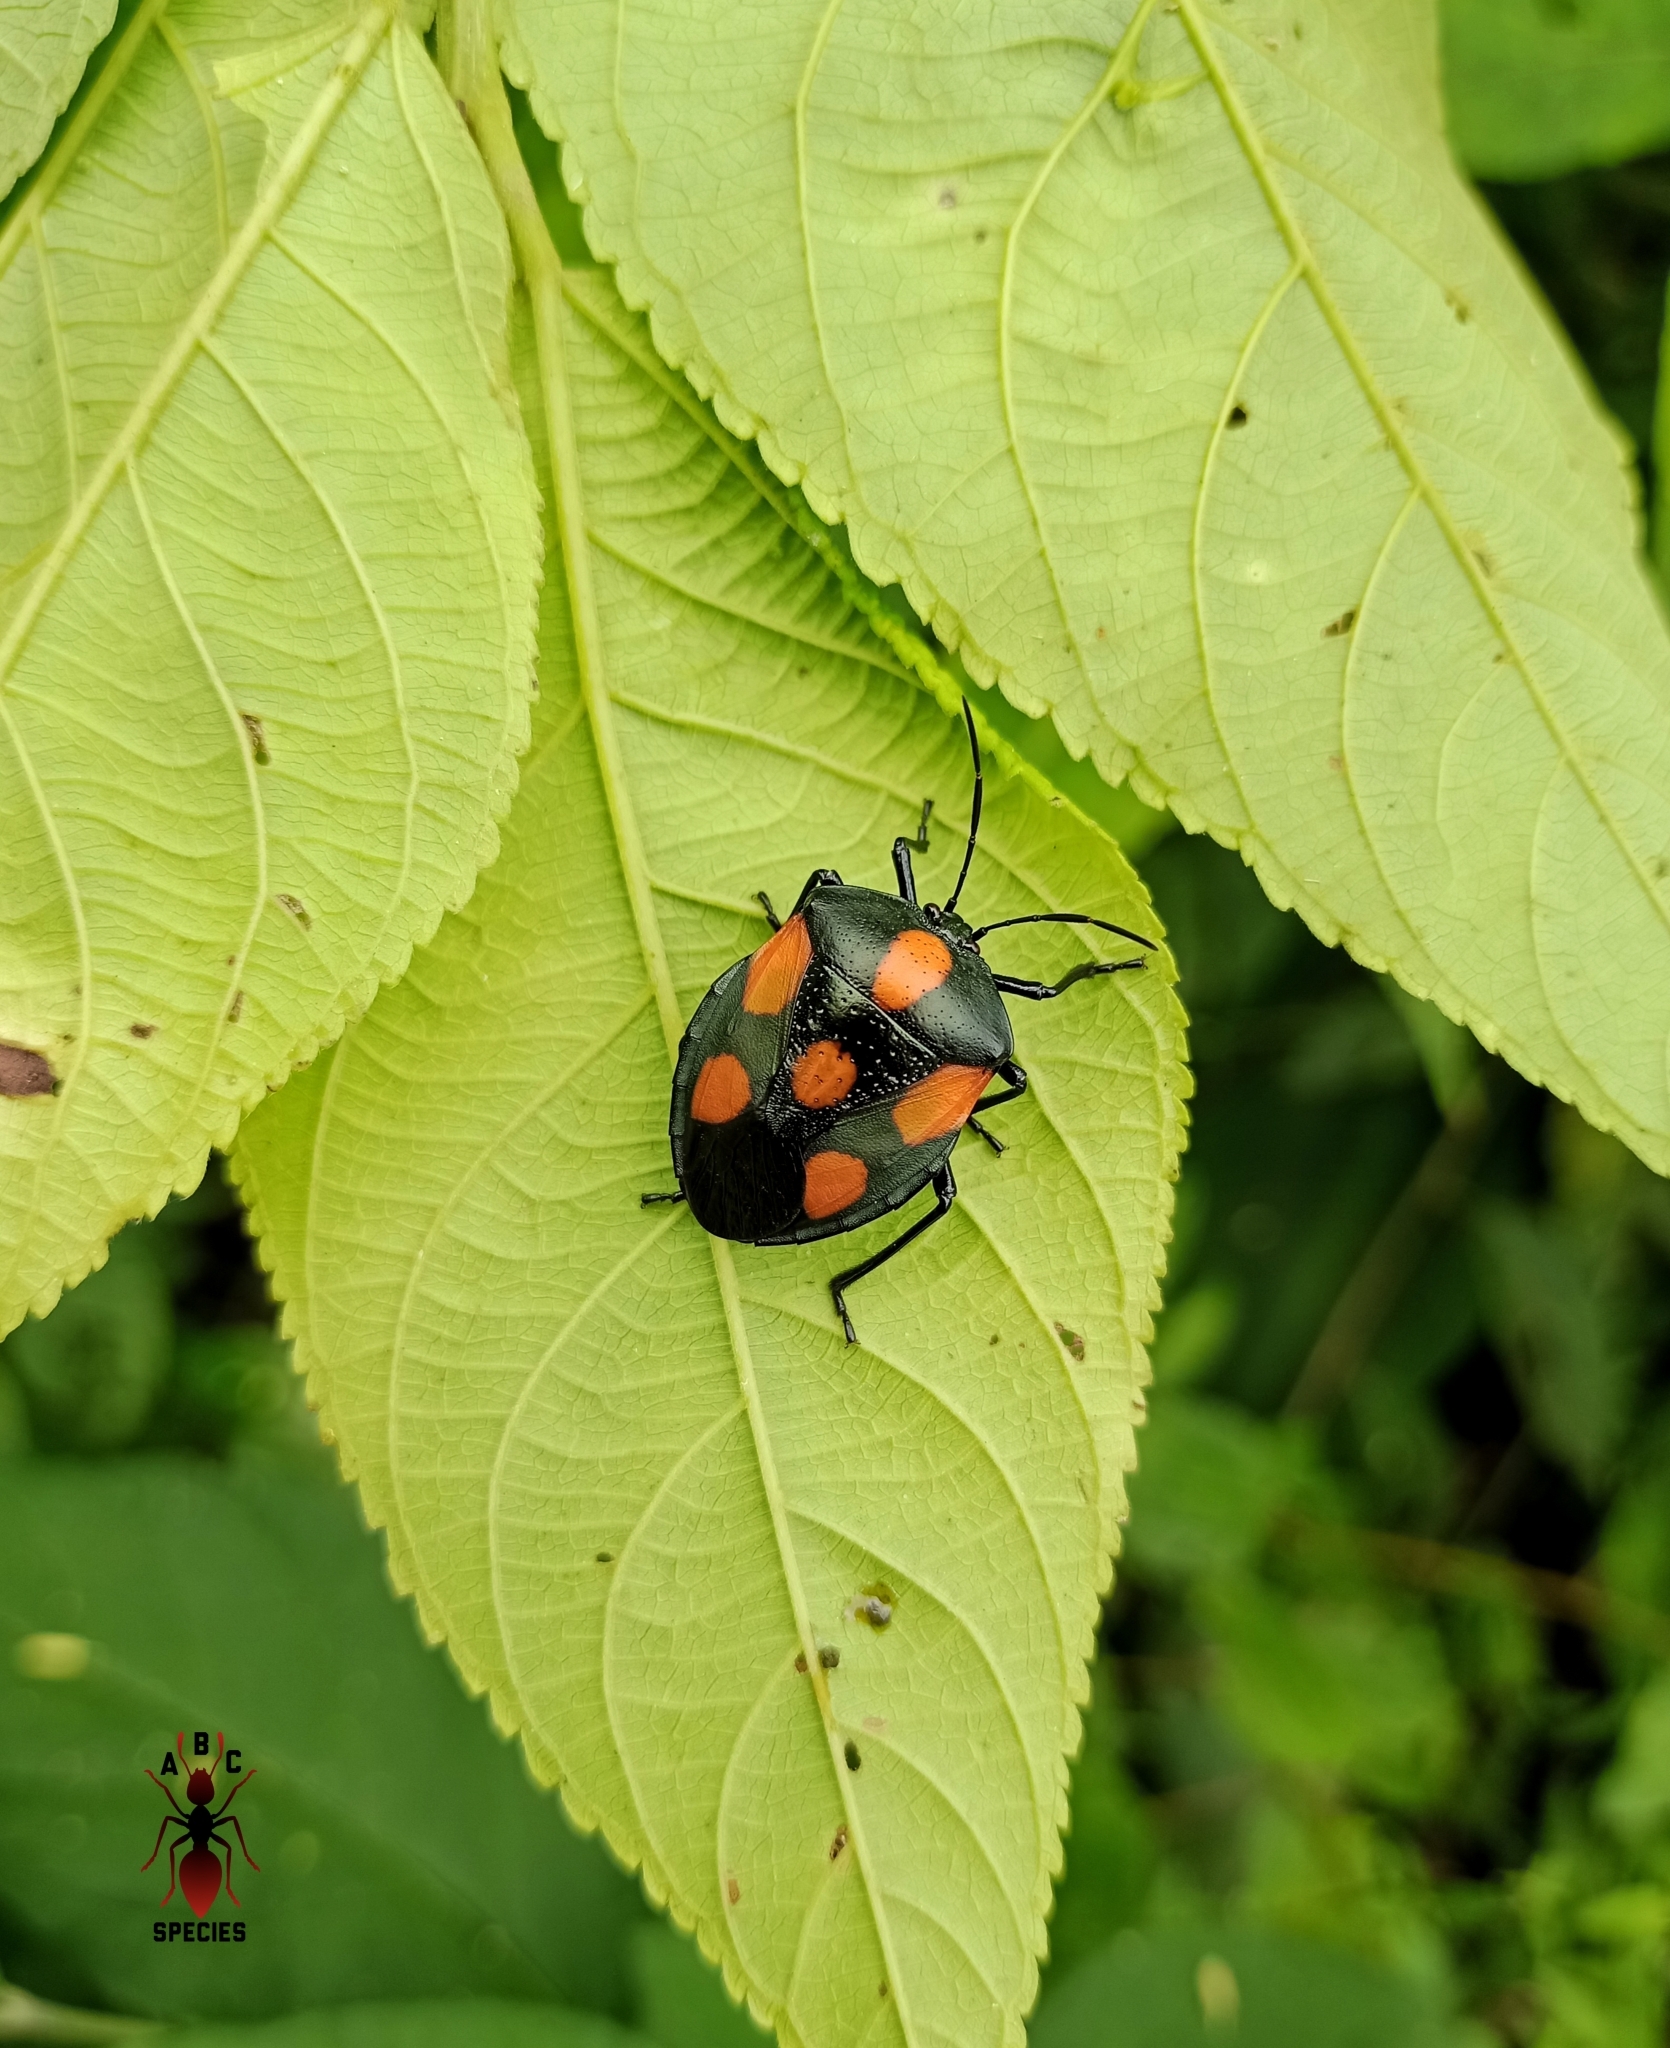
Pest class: stink_bug